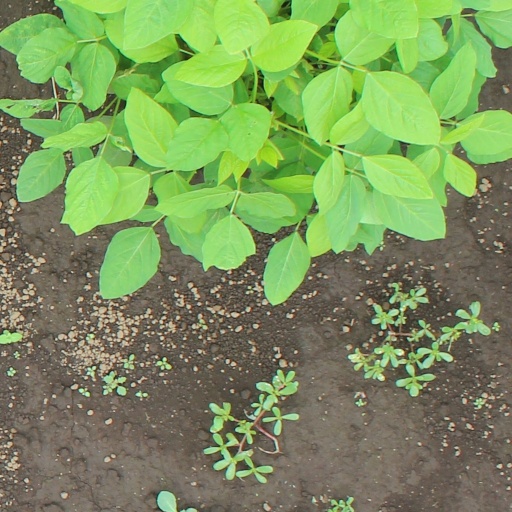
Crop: soybean